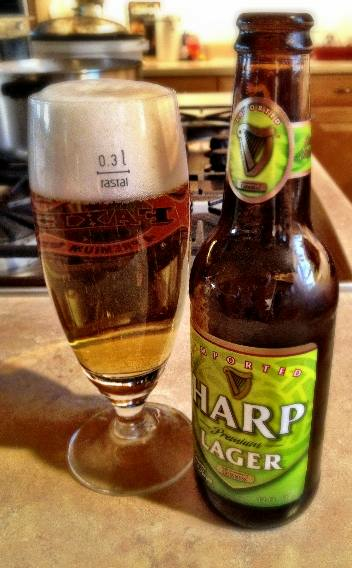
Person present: No